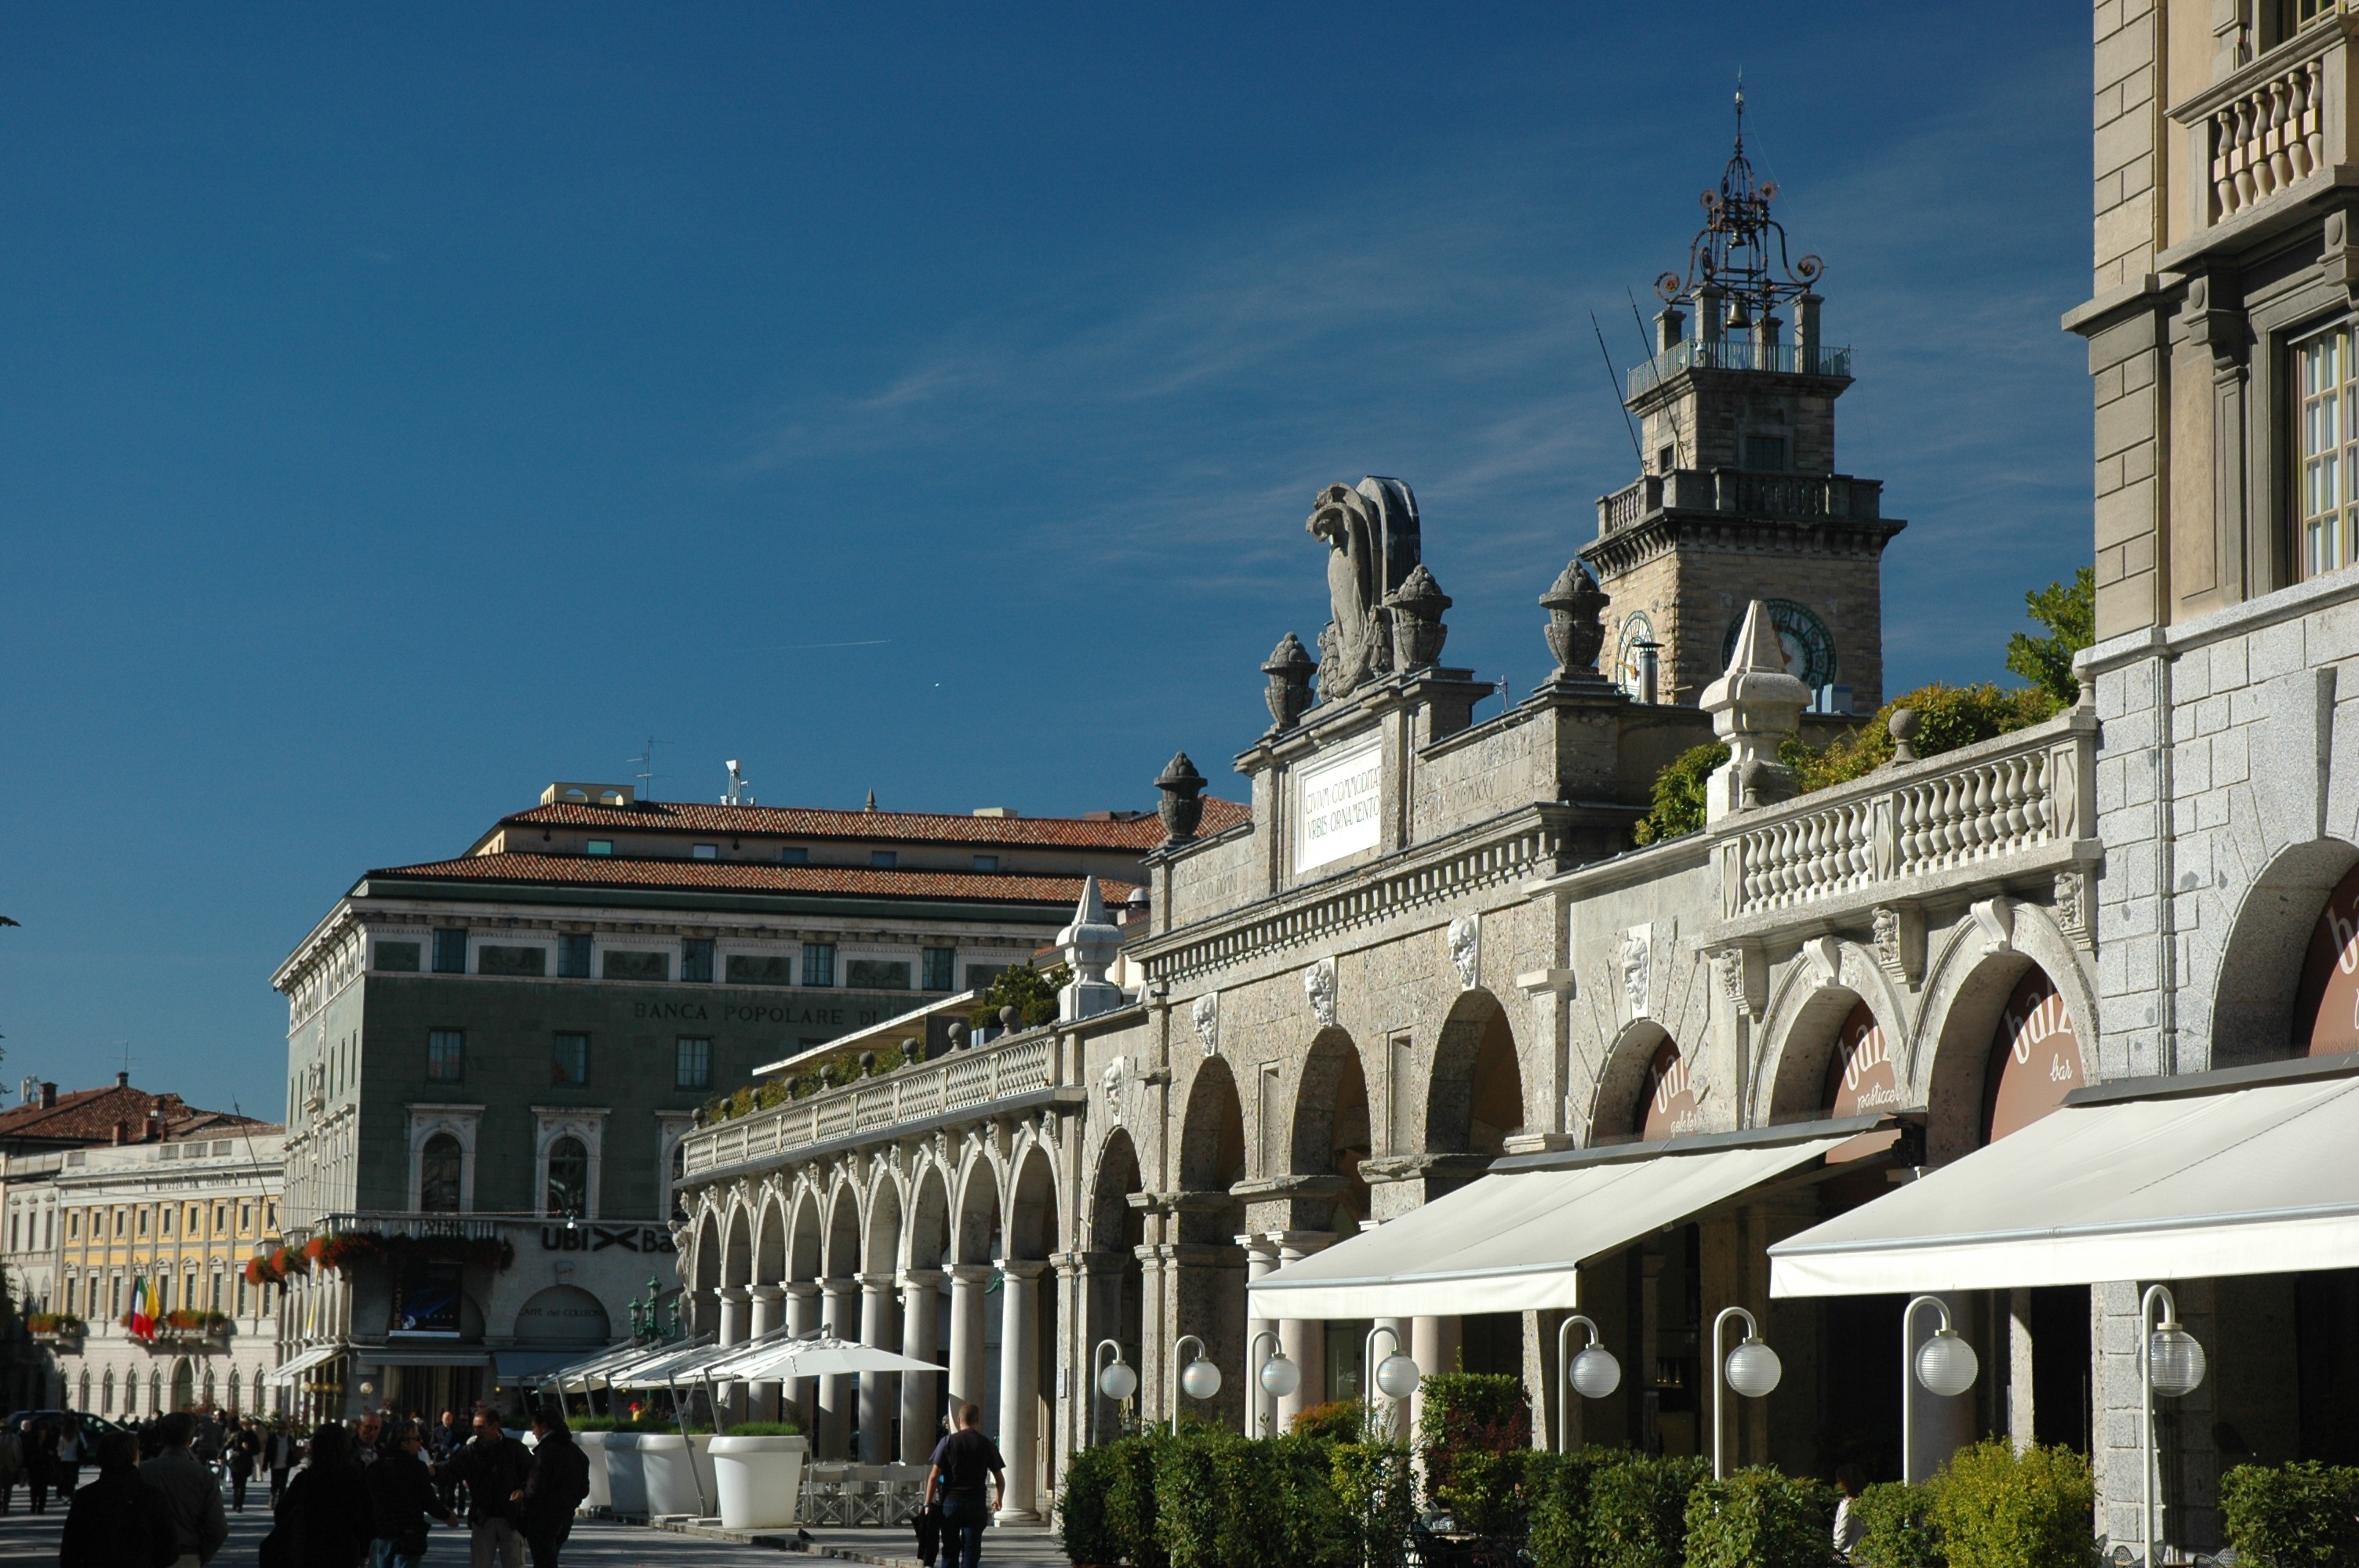
architecture, structure, town, building, palace, old, city, cityscape, downtown, plaza, landmark, italy, facade, historic, tourism, design, town square, aged, architecture design, tours, city square, bergamo, human settlement